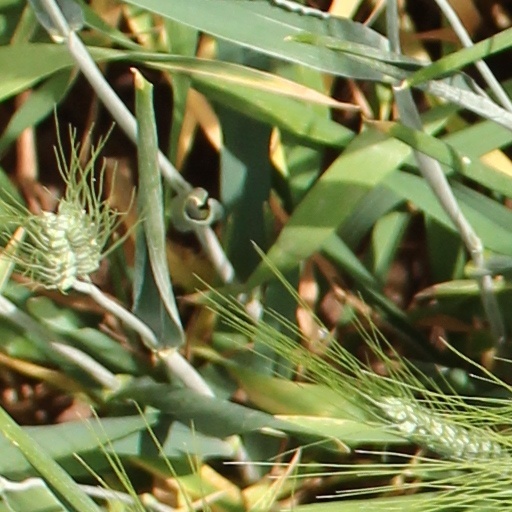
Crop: wheat